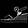
Label: Sandal